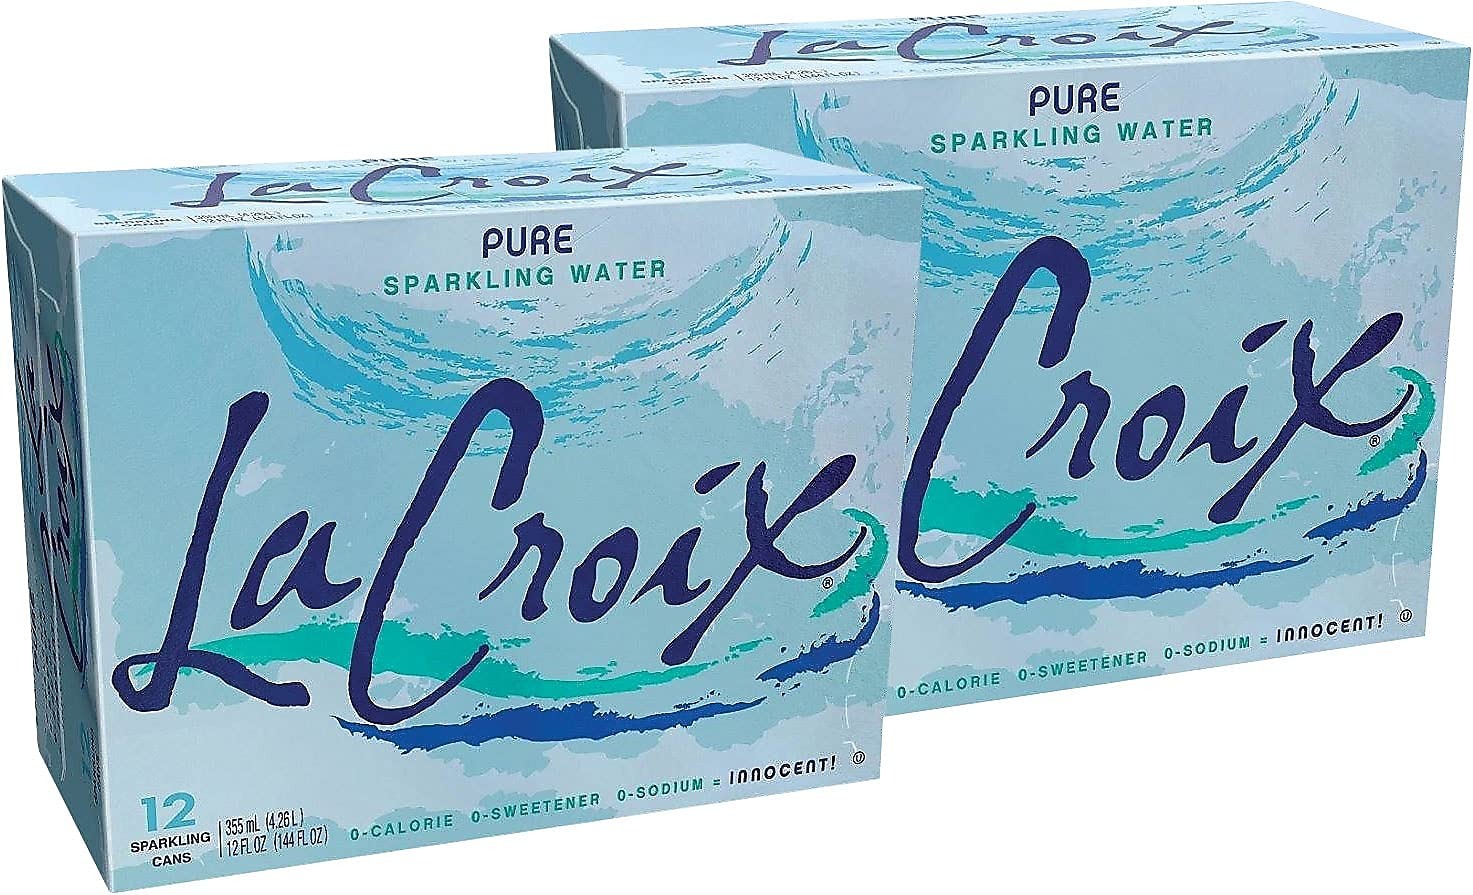
Item Name: LaCroix Sparkling Water, 12 oz., 24/Carton
Bullet Point 1: Sold as 24 Cans (1 Carton)
Bullet Point 2: Quench your thirst with sparkling water
Bullet Point 3: 12 oz. (355mL) per can
Bullet Point 4: Easy to take along in a purse or backpack.
Bullet Point 5: Ingredients: carbonated water that contains no calories or sodium .
Value: 288.0
Unit: Fl Oz

Price: 17.89